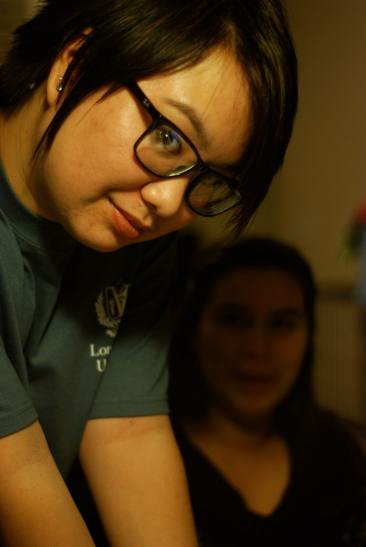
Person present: Yes